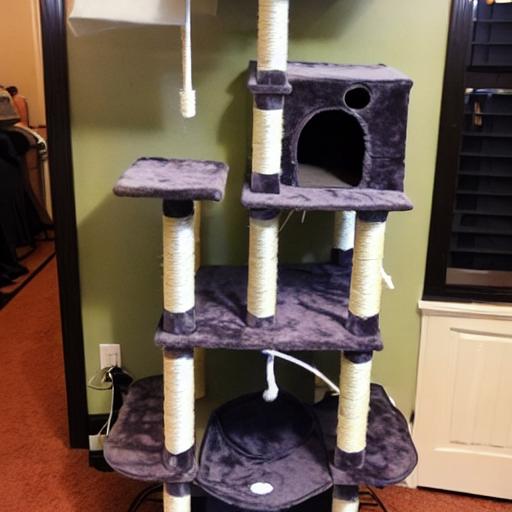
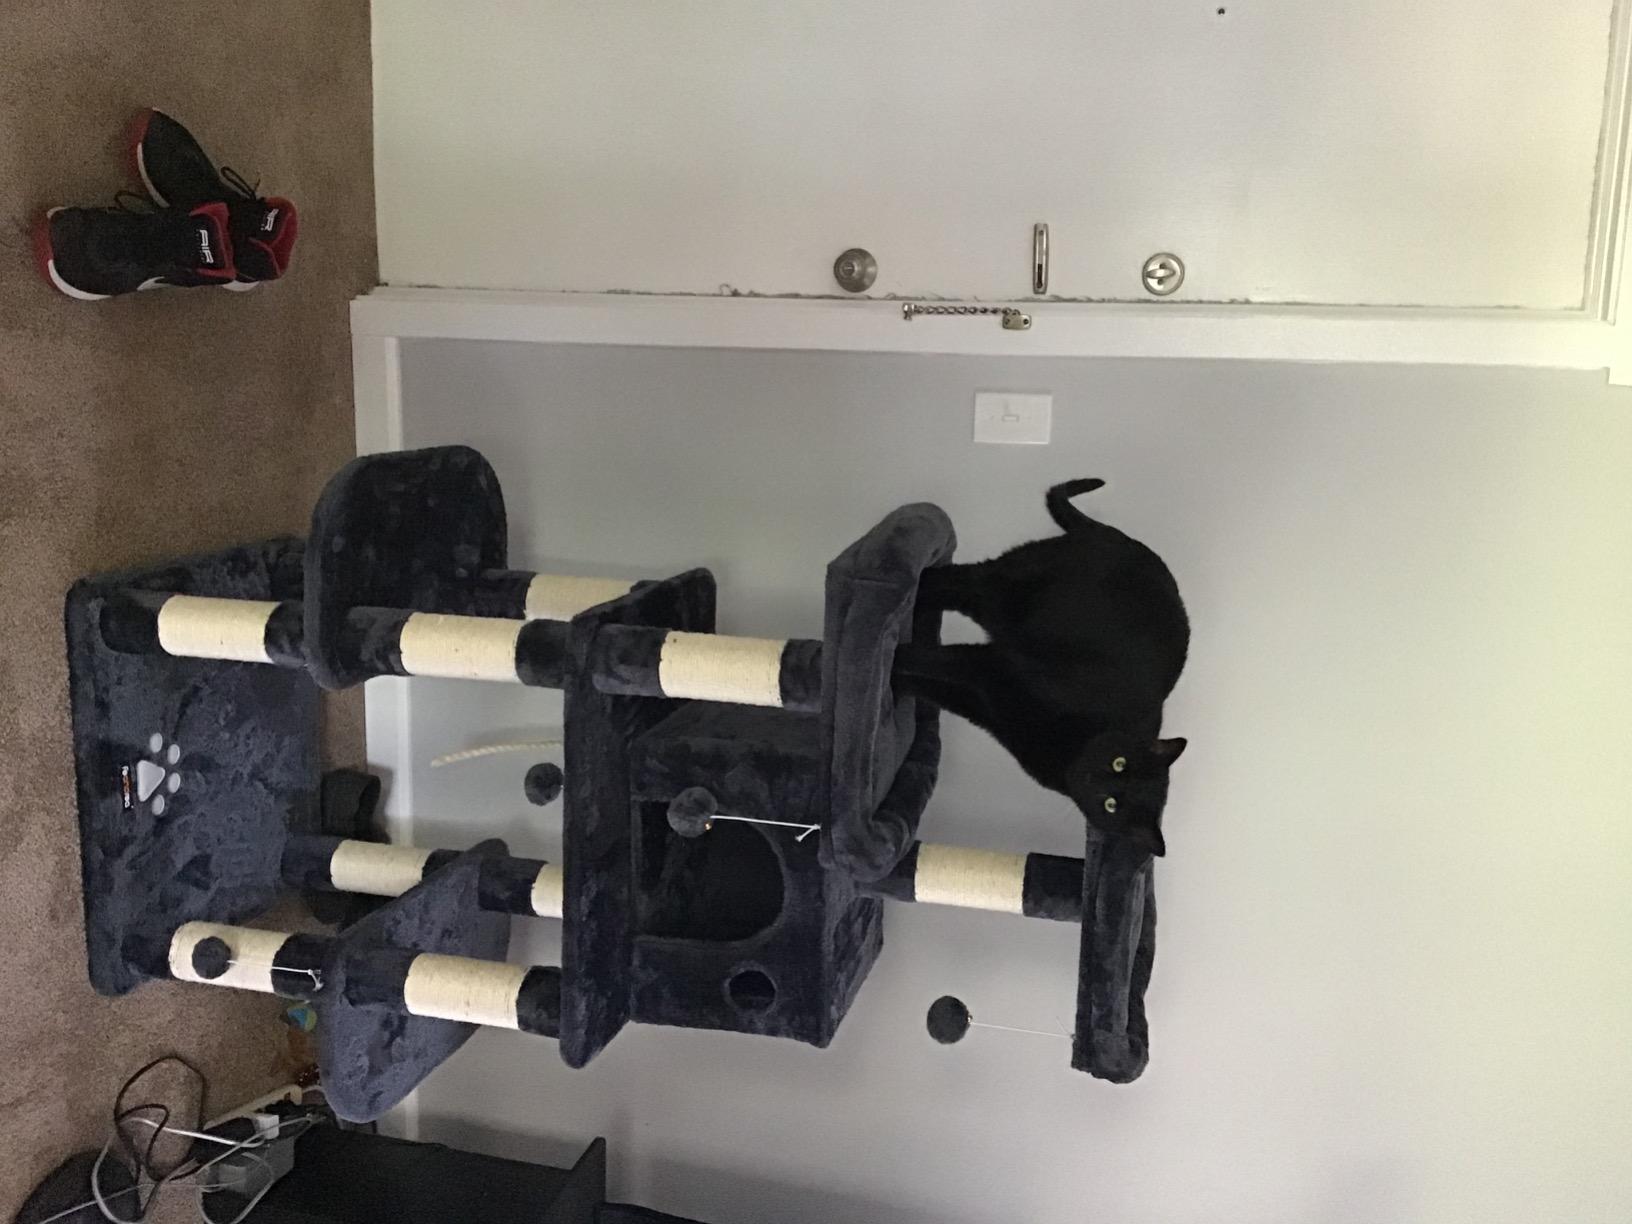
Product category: items_cat tree
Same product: no